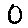
Label: 0